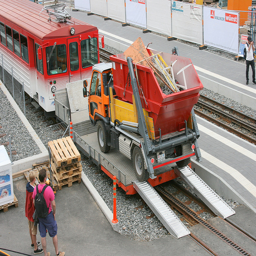
A red train with a dump truck on one of it's cars.
there is a small truck on the back of a train
A truck is being carried by a cargo train.
A dump style truck pulling onto a ramp near a metro train as people watch.
A pickup truck sitting on the back of a train.